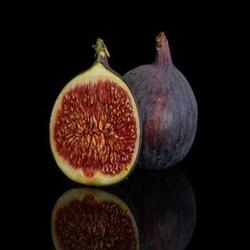
Label: Fig